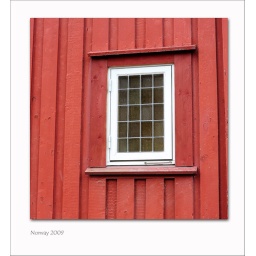
Very old wooden house near Nidaros Cathedral